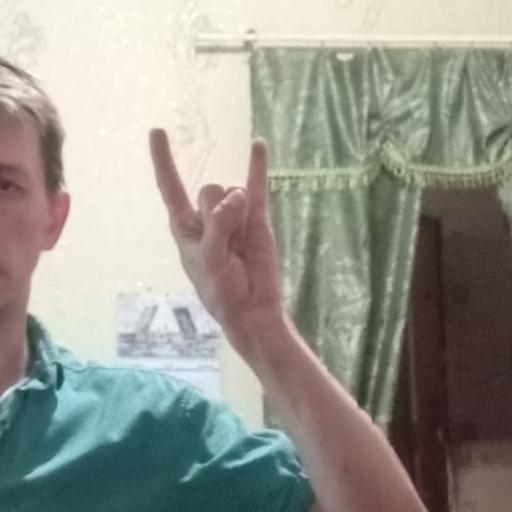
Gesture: rock